William W. Smith (admiral)

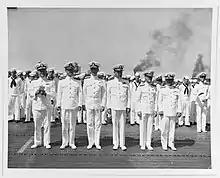
At a shipboard awards ceremony, held at Pearl Harbor on June 17, 1942. The officers are (left to right): William L. Calhoun, Frank J. Fletcher, Thomas C. Kinkaid, Smith, Marc A. Mitscher and Robert H. English.

Following his return to the United States in February 1919, Smith assumed command of destroyer "Fairfax" and commanded her within the patrols along the East coast and in the Caribbean, before he took her to the Azores in May 1919 to take up station as an observer of the historic first aerial crossing of the Atlantic made by Navy seaplanes. He was transferred to command of destroyer "Herbert" in October 1920 and resumed his patrol duties along the East coast.